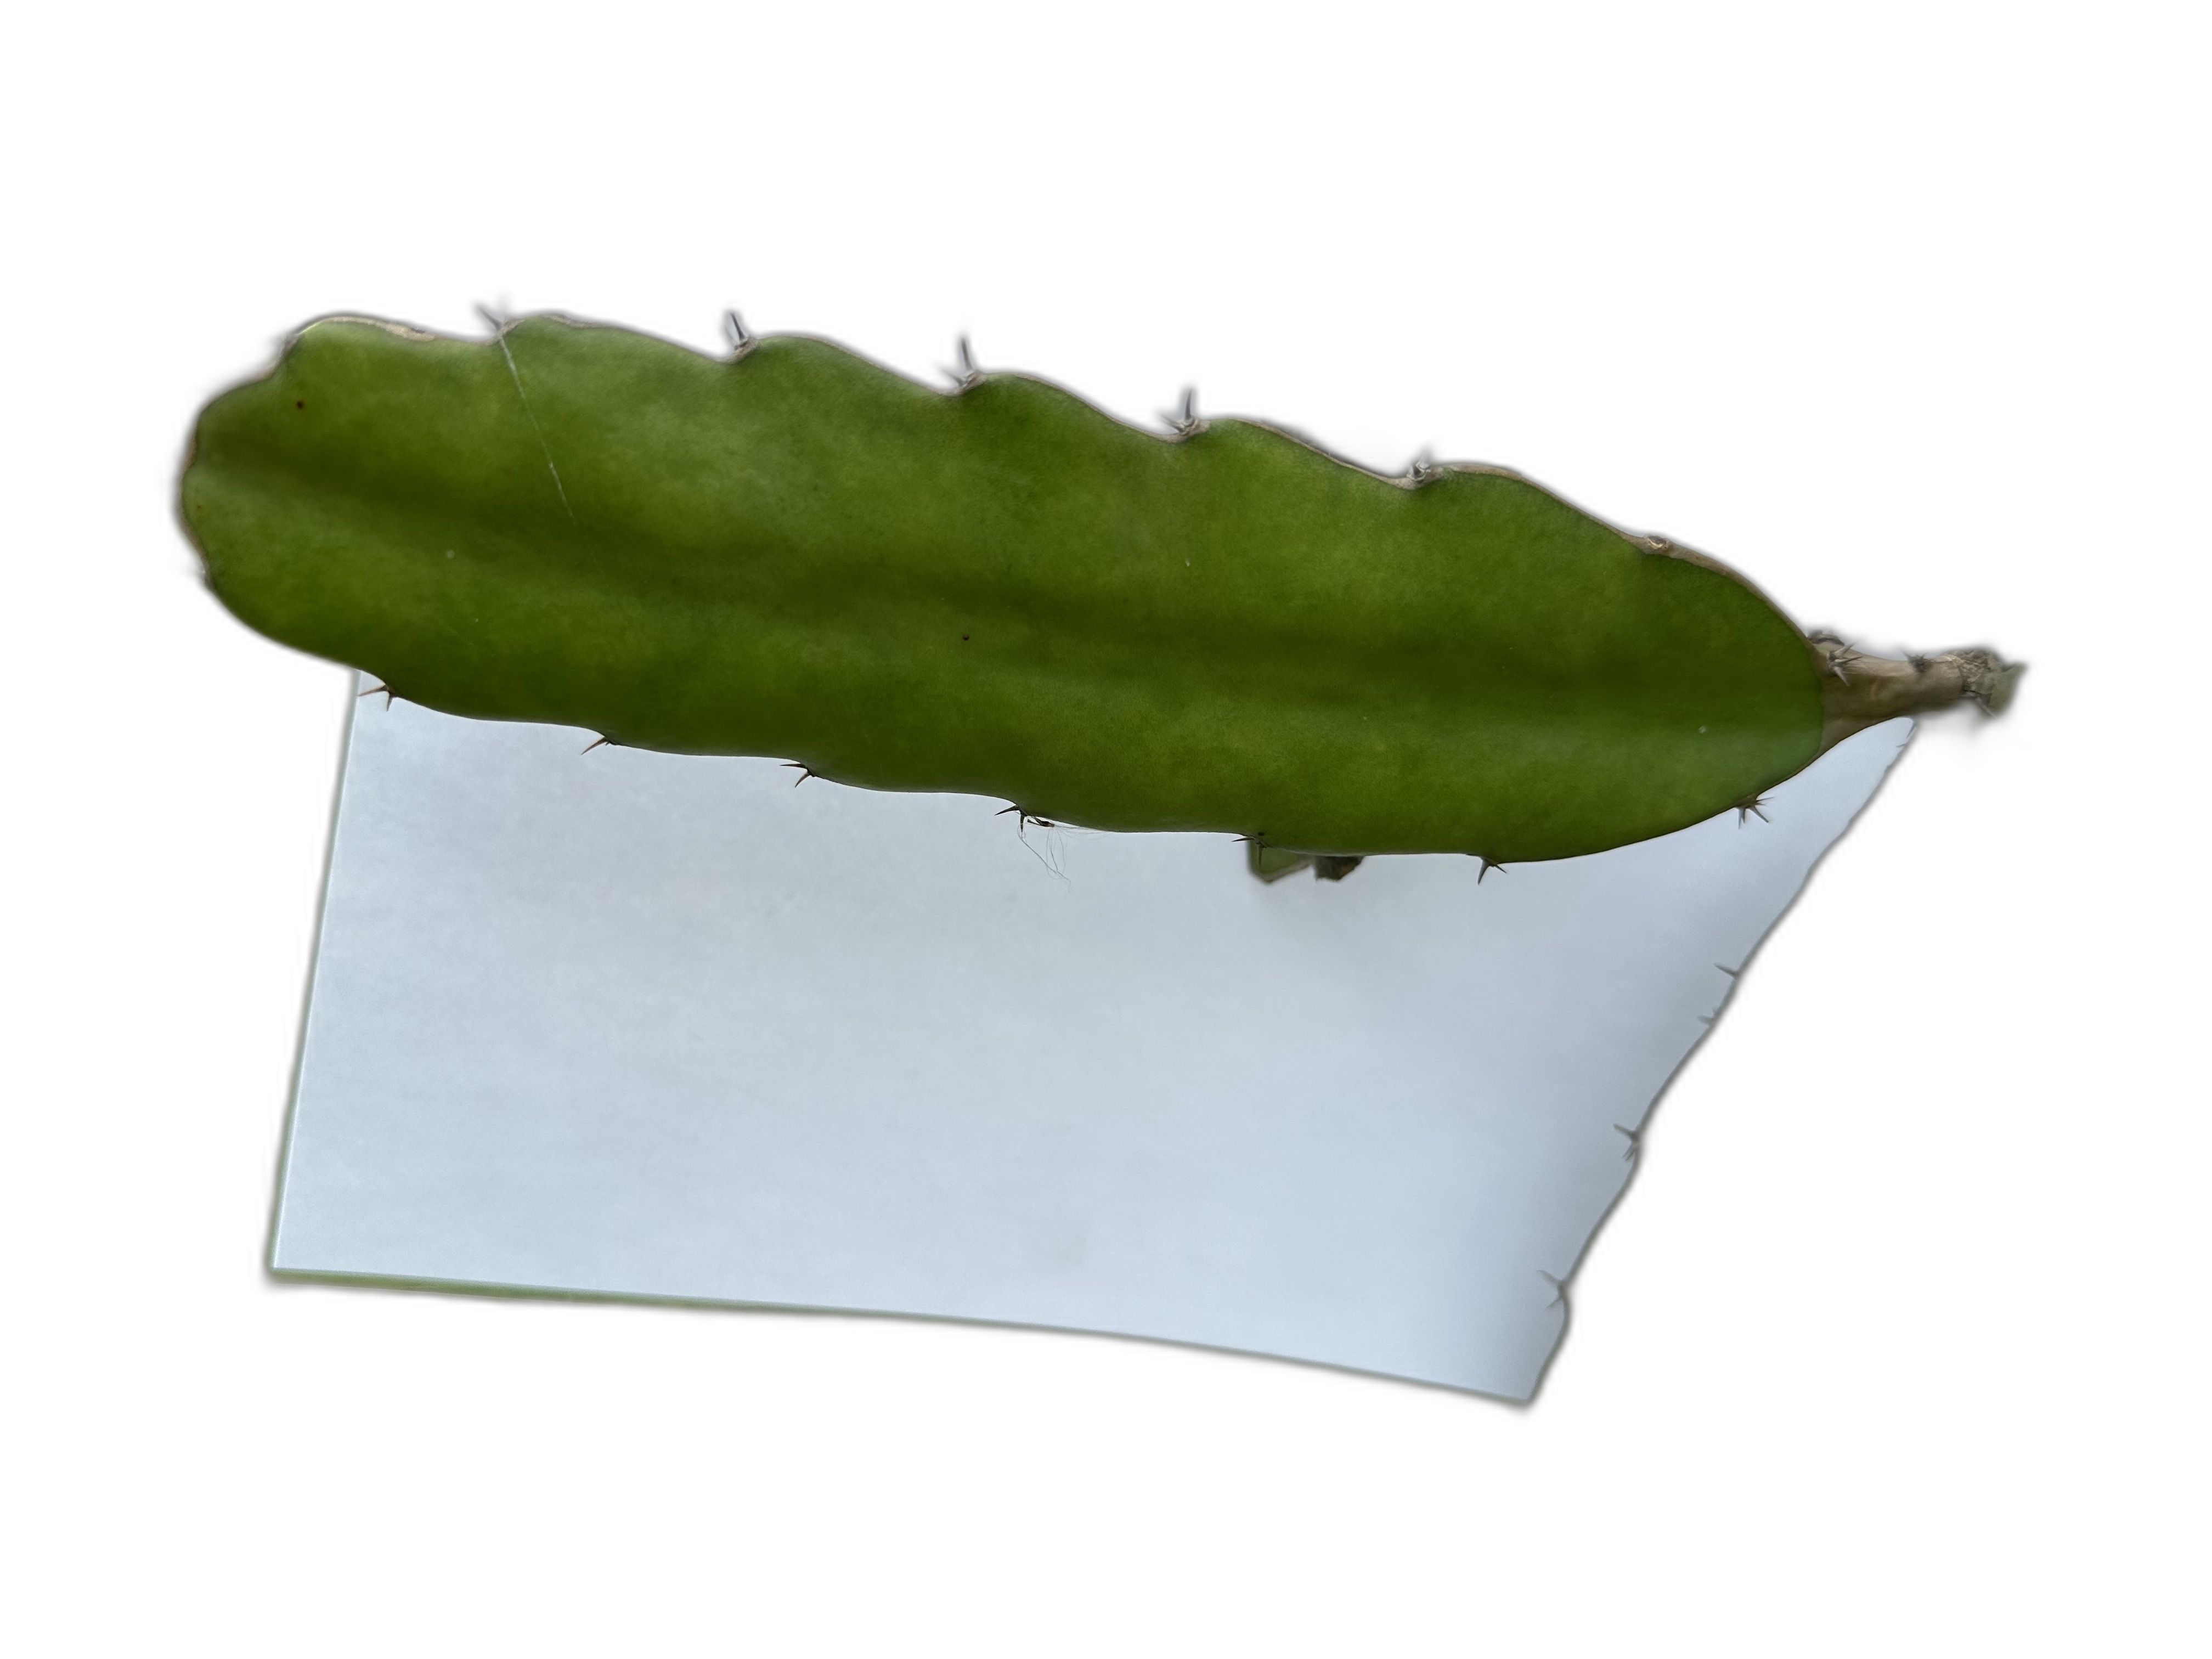
Label: Good leaf